Veniamin Soldatenko

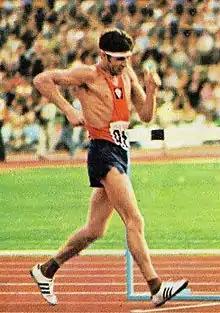
Soldatenko in 1972

Veniamin Vasilievich Soldatenko (4 January 1939 – 15 July 2023) was a Soviet athlete who competed mainly in the 50 km walk. He acquired Kazakhstani citizenship after the dissolution of the Soviet Union.